Silvia Monti

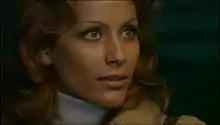
Silvia Monti in the movie "The Fifth Cord" (1971)

She is mostly known for the female lead role as a mafioso's sister in the 1969 Gérard Oury caper film "The Brain". In the movie, she has a scene where she gets down from a balcony using a rope on a song by Caterina Caselli, "Cento Giorni".